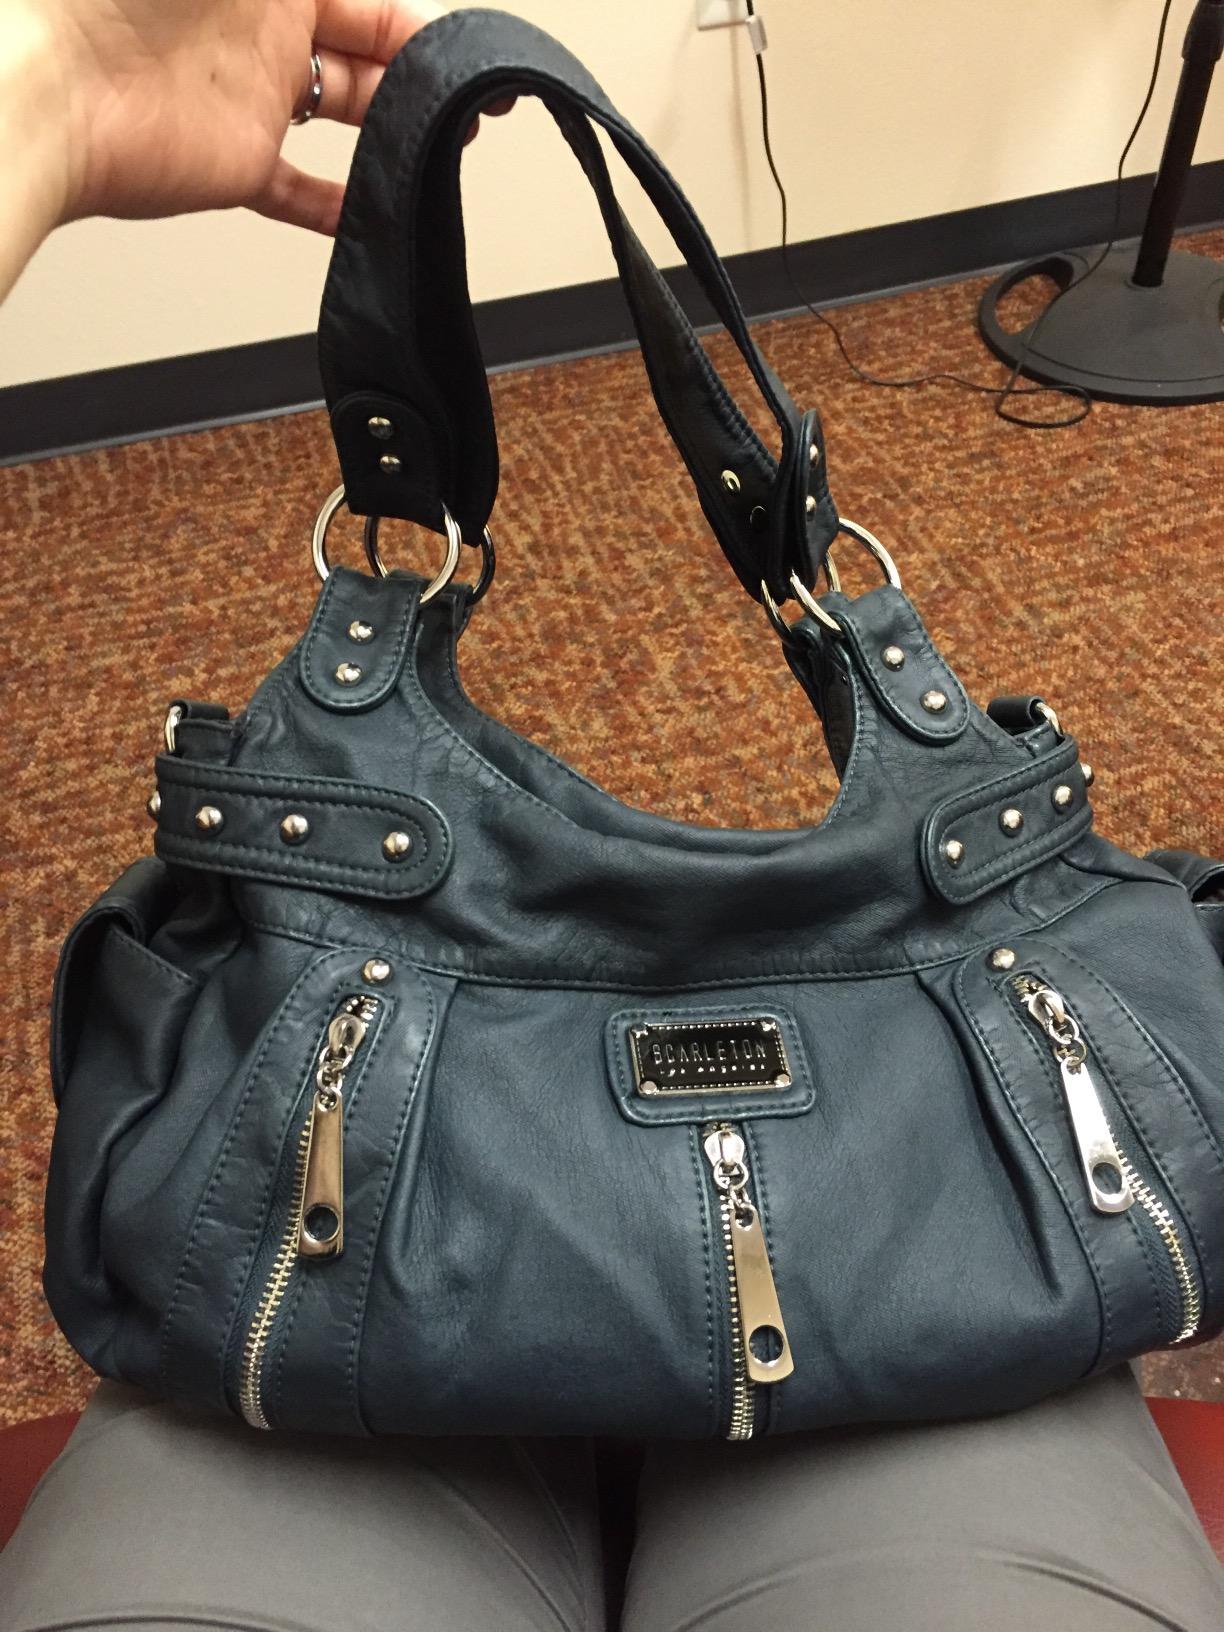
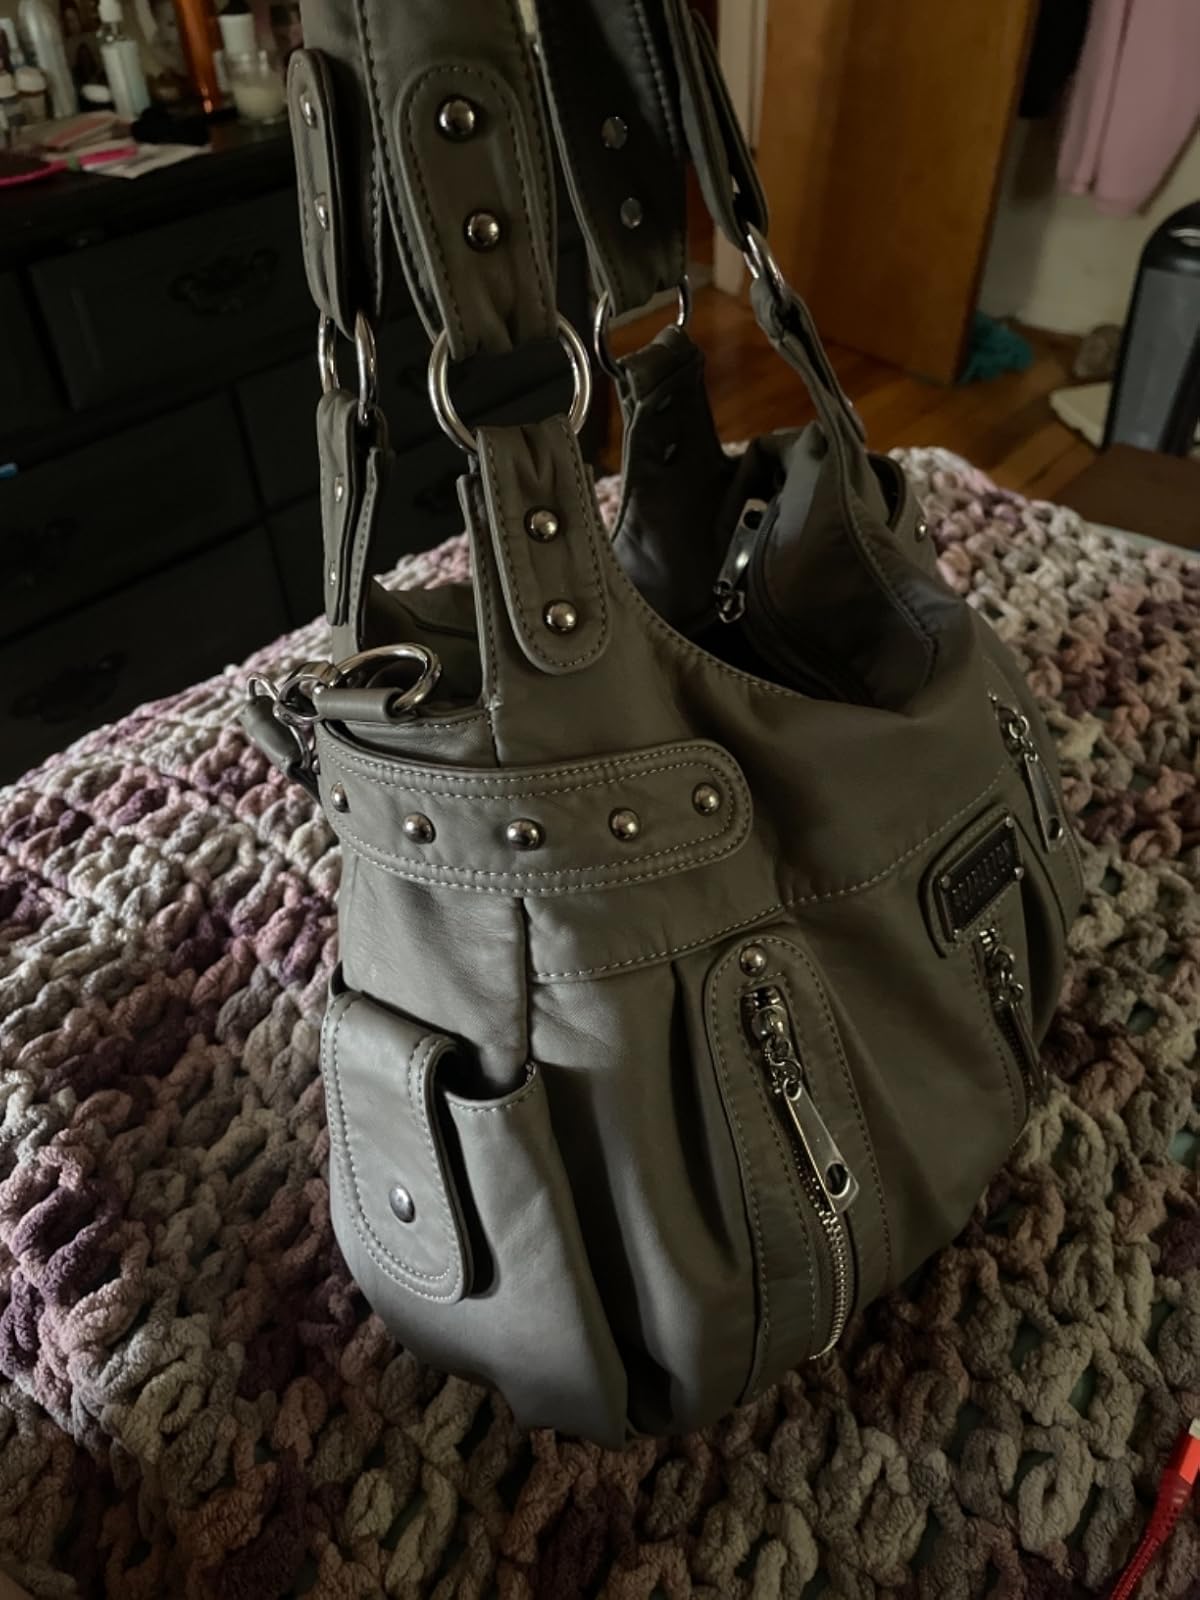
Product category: accessories_handbag
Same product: no